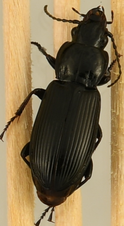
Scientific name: Pterostichus melanarius
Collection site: UNDERC Site (UNDE), plot UNDE_006